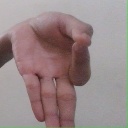
अक्षर: ज्ञ